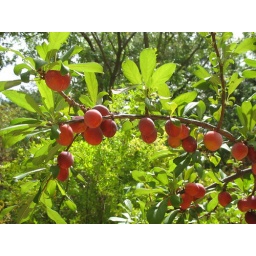
More fruit trees that I could never have in Brooklyn. Lafayette, CA